Common ethanol fuel mixtures

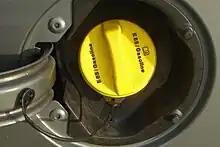
Typical yellow cap used for the fuel filler cap of U.S. vehicles built to use the E85 blend

All Brazilian automakers have adapted their gasoline engines to run smoothly with this range of mixtures, thus, all gasoline vehicles are built to run with blends from E20 to E25, defined by local law as "common gasoline type C". Some vehicles might work properly with lower concentrations of ethanol, but with a few exceptions, they are unable to run smoothly with pure gasoline, which causes engine knocking, as vehicles traveling to neighboring South American countries have demonstrated. Flex-fuel vehicles, which can run on any type of gasoline E20-E25 up to 100% hydrous ethanol (E100 or hydrated ethanol) ratios, were first available in mid-2003. In July 2008, 86% of all new light vehicles sold in Brazil were flexible-fuel, and only two carmakers build models with a flex-fuel engine optimized to operate with pure gasoline (E0): Renault with the models Clio, Symbol, Logan, Sandero and Mégane, and Fiat with the Siena Tetrafuel.